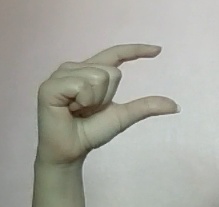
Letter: dal